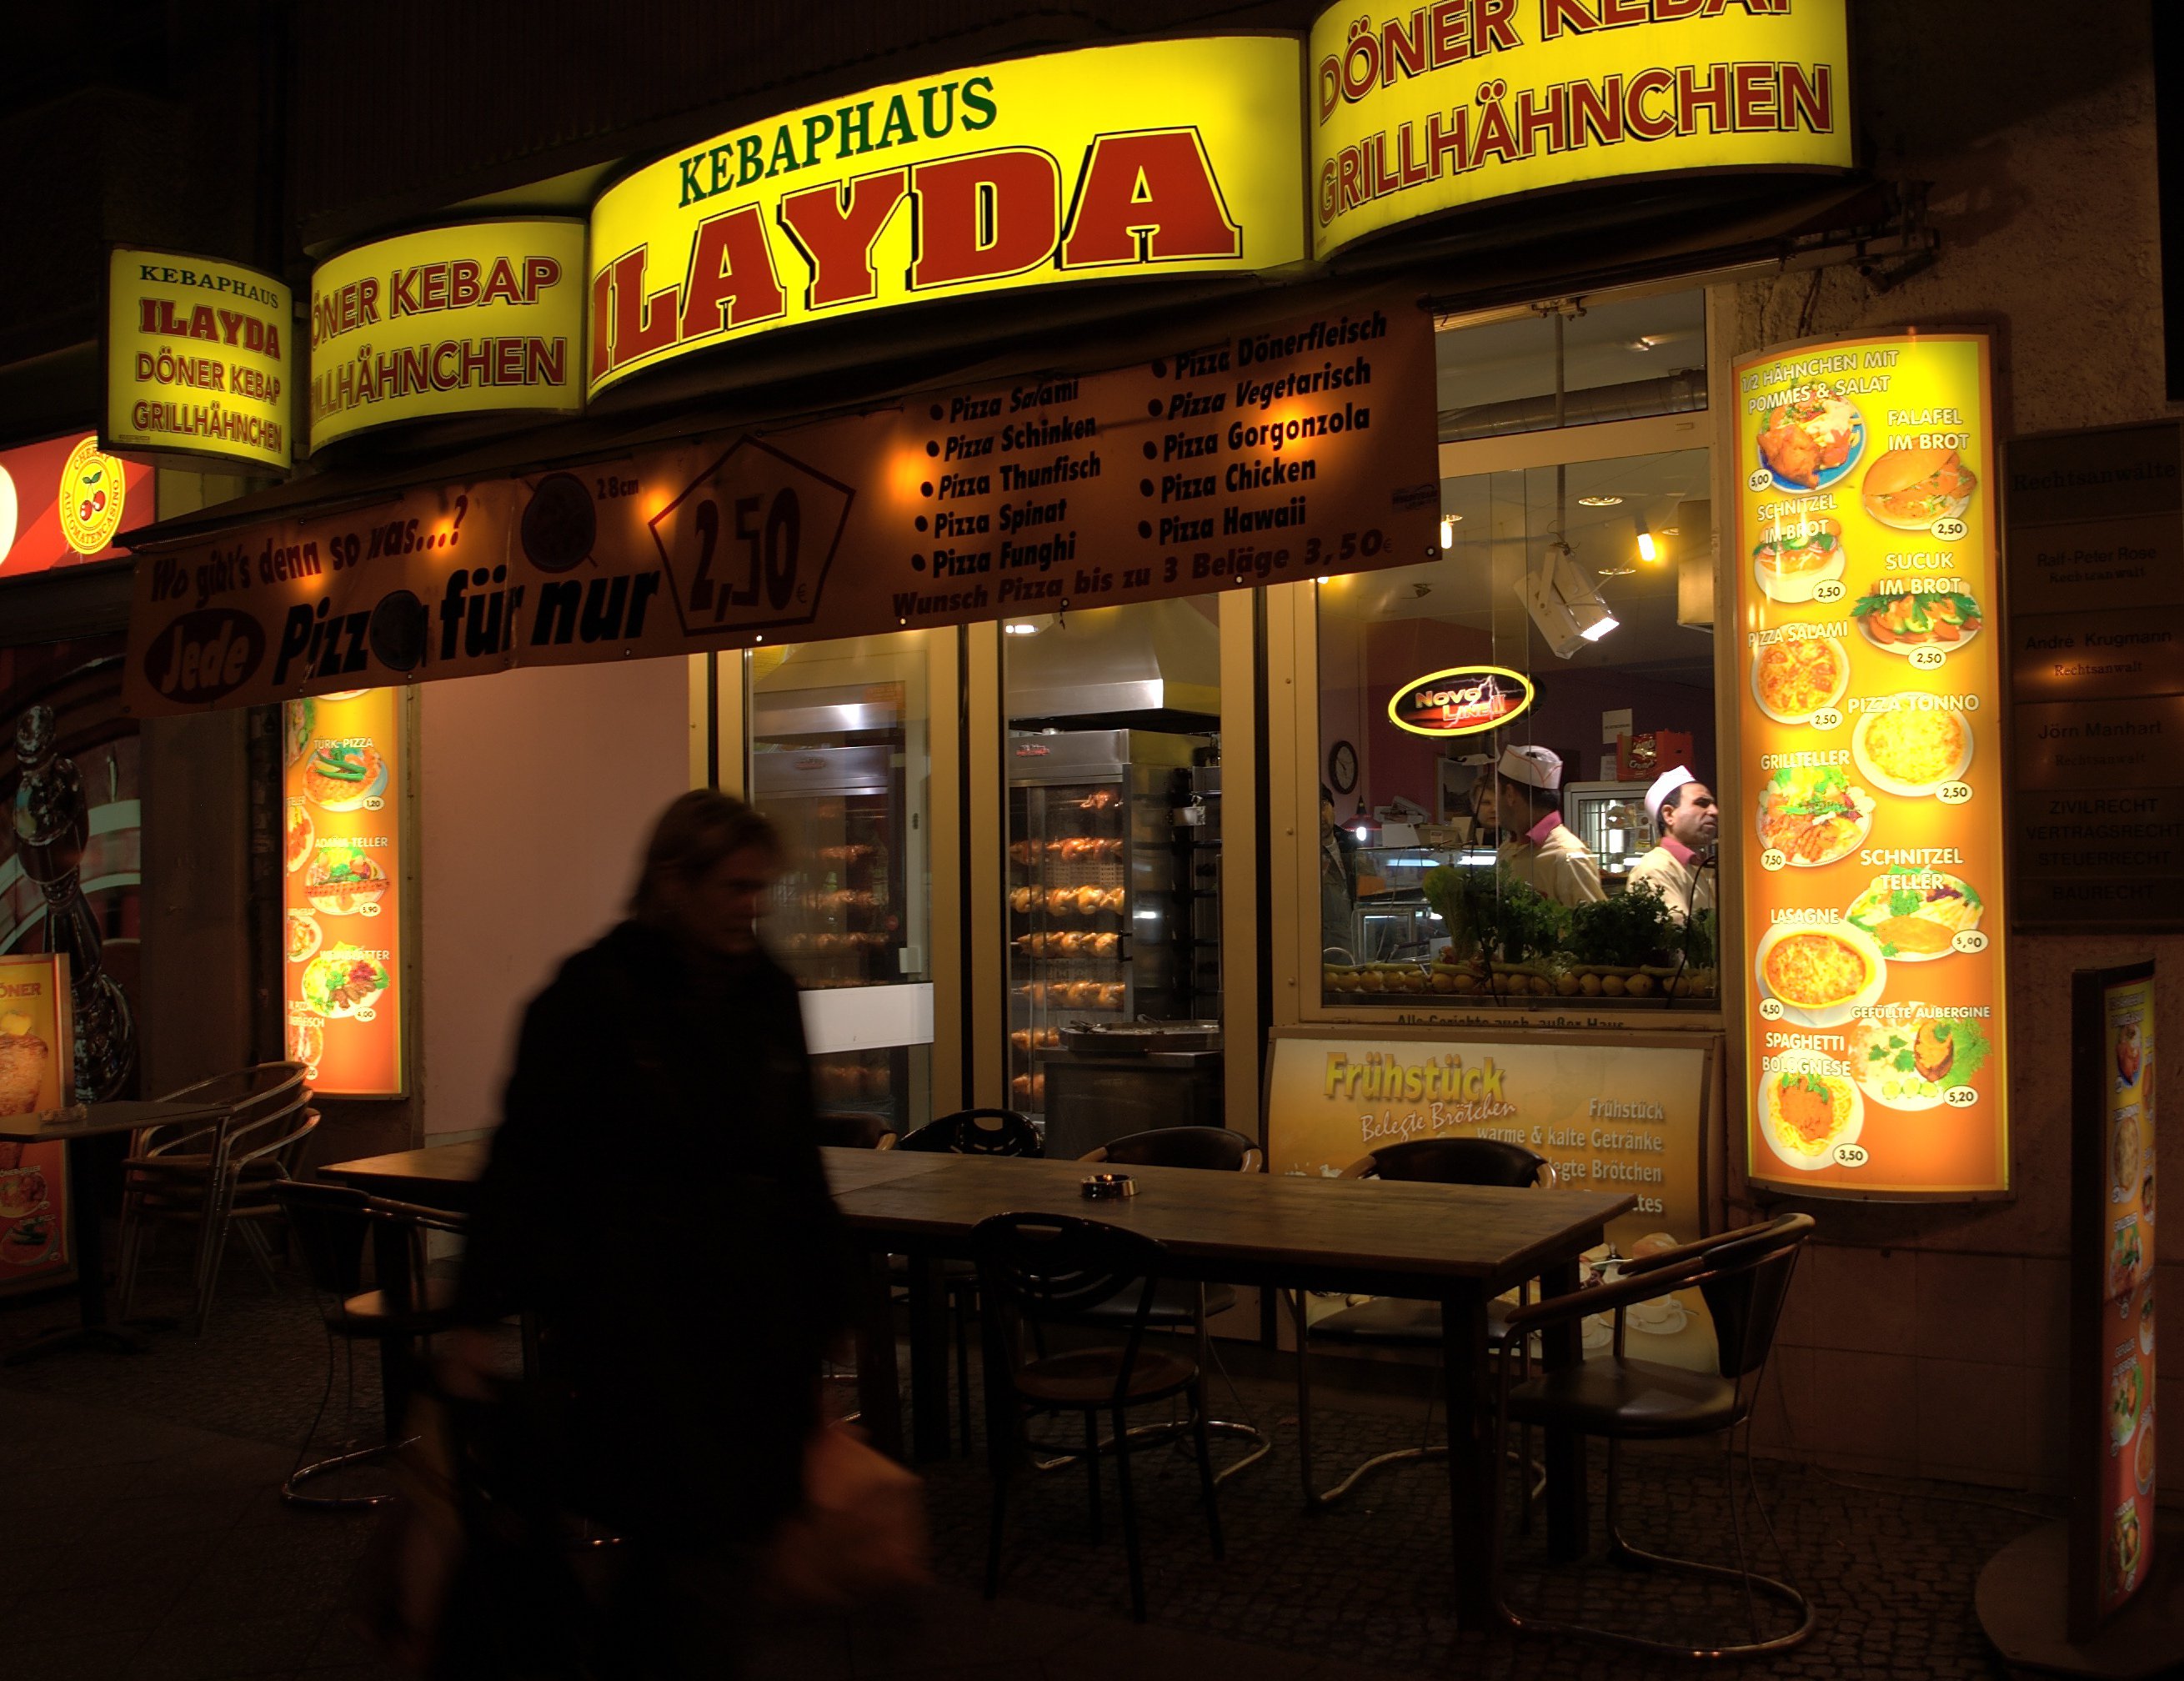
night, restaurant, bar, evening, rawtherapee, germany, deutschland, berlin, pentax, 20mm, 2010, abends, lenstagged, steffenzahn, k100d, justpentax, iamflickr, cosina, voigtlander, skopar, colorskopar, cv20, colorskopar20mmf35slii, 20mmf35slii, voigtlander20mm, cv2035, skopar20mmf35, pankow, prenzlauerberg, cosinavoigtl nder, cosinavoigtl ndercolorskopar20mmf35, voigtl nder20mmf35colorskoparslii, voigtl nder20mmf35